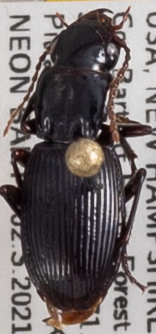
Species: Pterostichus rostratus
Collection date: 2021-07-14
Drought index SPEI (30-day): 0.47
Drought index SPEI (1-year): -1.13
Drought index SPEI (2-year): -0.8